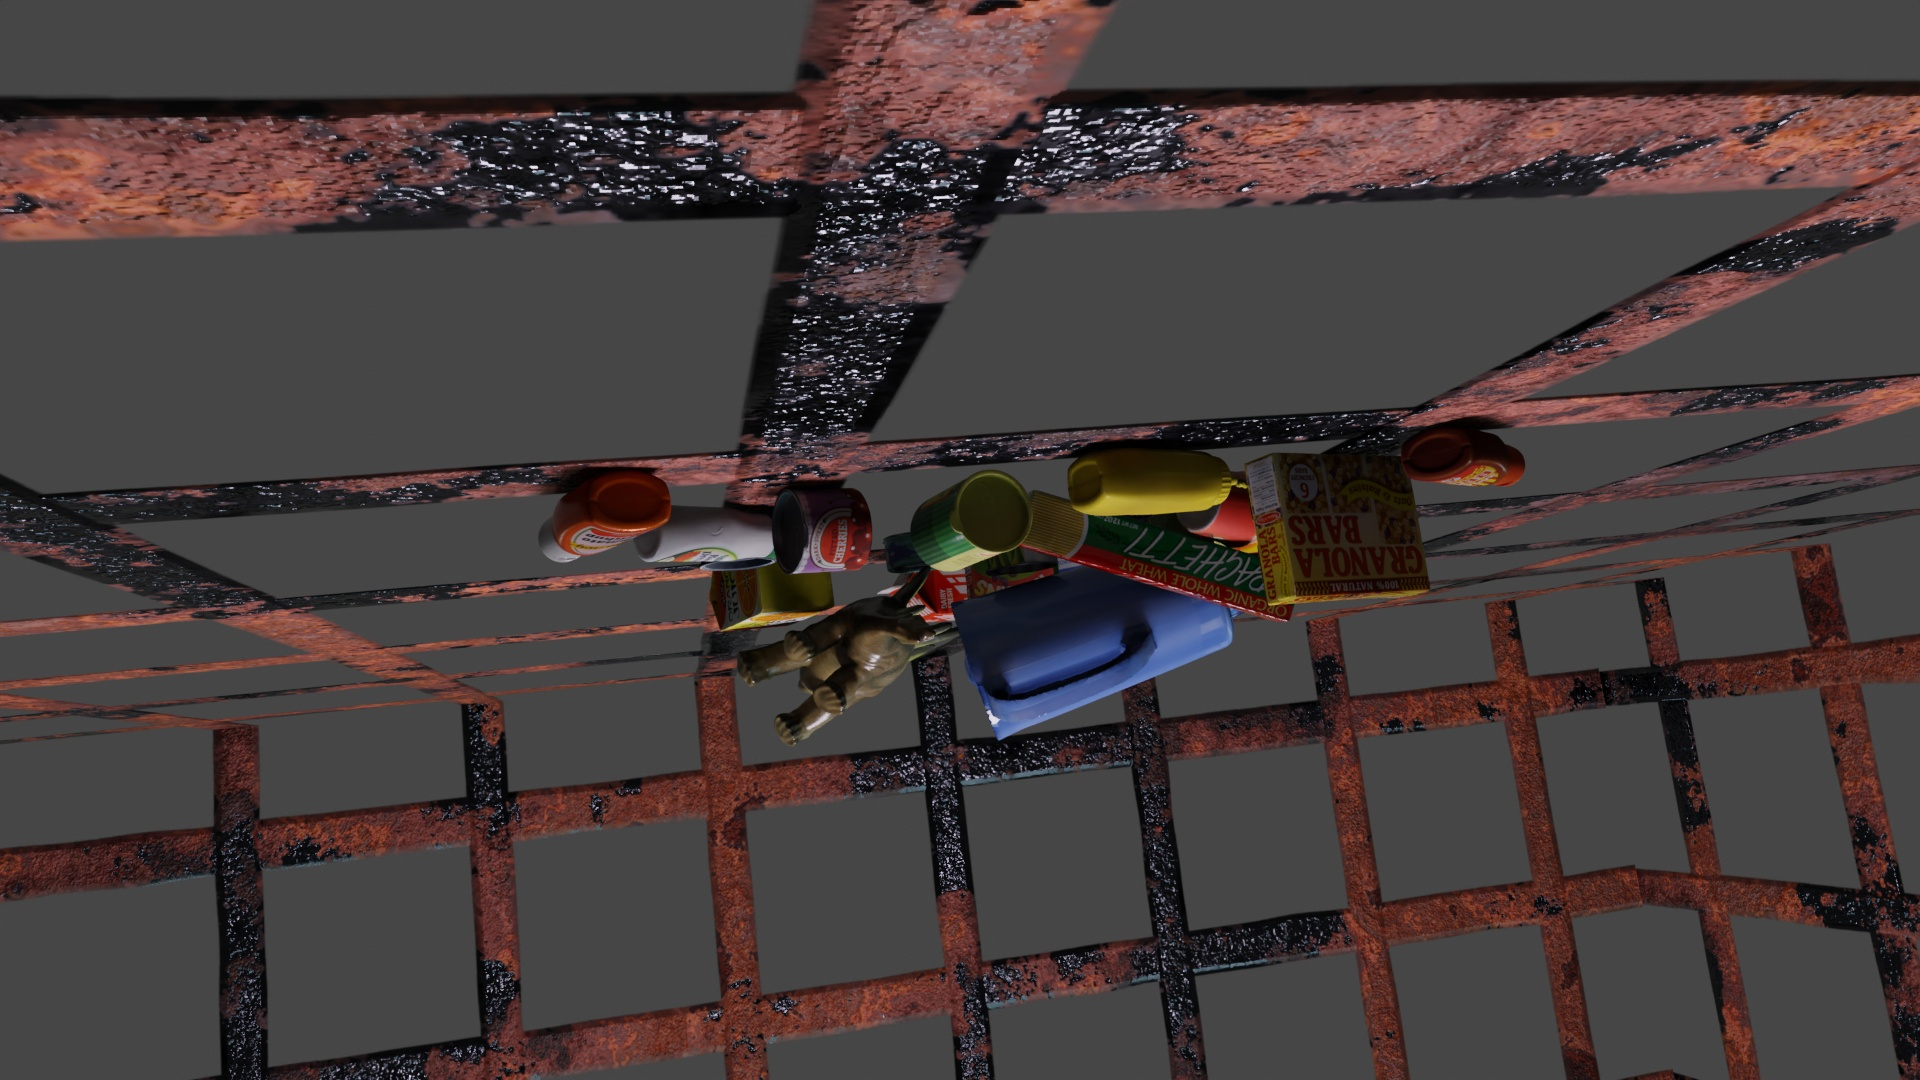
Question:
What are the eight normalized (x, y) image coordinates between 0 and 1 for the corners of the grated Parmesan cheese cylindrical container? Your answer should be a list of normalized (x, y) image coordinates between 0 and 1 with bottom face first then top face, all counter-clockwise.
Answer: [(0.514062, 0.522222), (0.505208, 0.452778), (0.465625, 0.463889), (0.473958, 0.535185), (0.541667, 0.50463), (0.532292, 0.428704), (0.489583, 0.439815), (0.498958, 0.517593)]